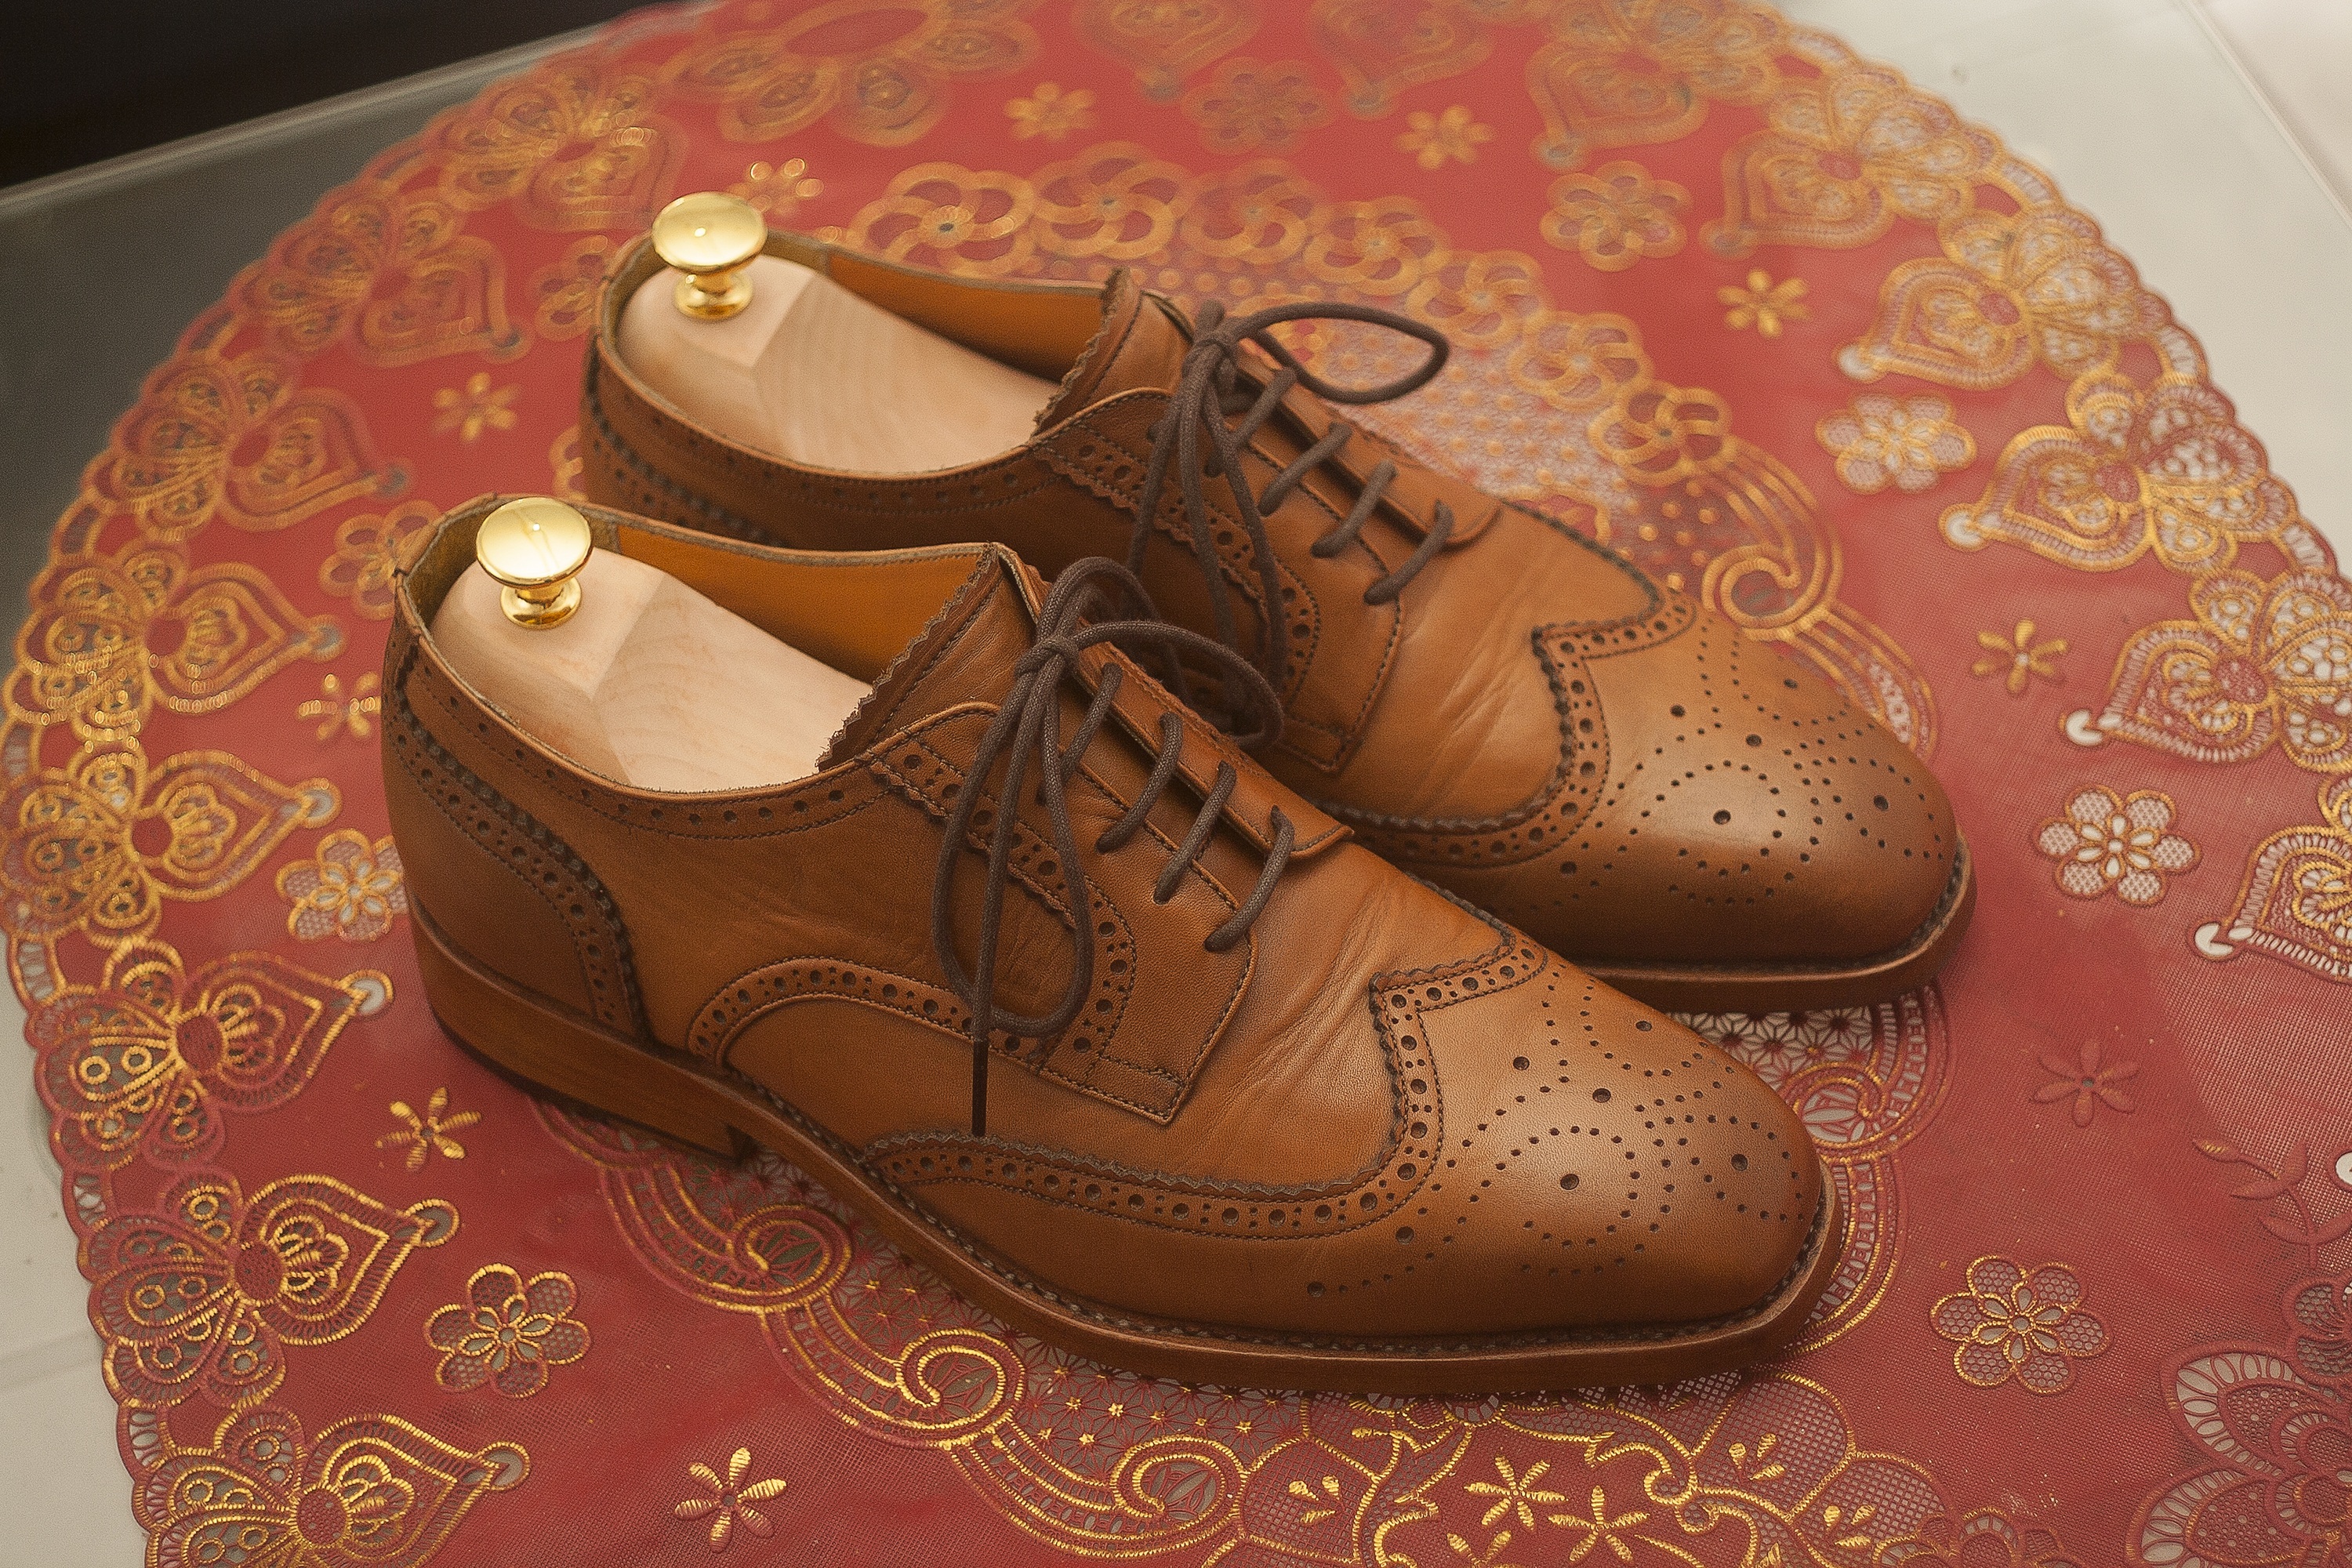
shoe, leather, collection, brown, fashion, professional, lifestyle, formal, shoes, luxury, sneakers, footwear, brogue, style, elegant, classic, boss, elegance, businessman, executive, stylish, derby, patina, fashionable, leather shoes, wingtip, dress shoes, full grain, brogues shoes, broguing, upper class, business shoes, goodyear welt, gyw, outdoor shoe